Ferruccio Lamborghini

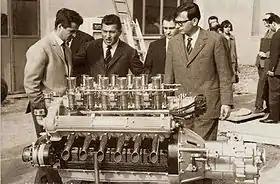
From left to right: Giotto Bizzarrini, Ferruccio Lamborghini and Giampaolo Dallara at Sant'Agata Bolognese in 1963, with a Lamborghini V12 engine prototype

Lamborghini's increasing wealth allowed him to purchase faster, more expensive cars than the tiny Fiats he had tinkered with during his youth. He owned cars such as Alfa Romeos and Lancias during the early 1950s and at one point he had enough cars to use a different one every day of the week, adding a Mercedes-Benz 300SL, a Jaguar E-Type coupé, and two Maserati 3500 GTs. Of the latter, Lamborghini said, "Adolfo Orsi, then the owner of Maserati, was a man I had a lot of respect for: he had started life as a poor boy, like myself. But I did not like his cars much. They felt heavy and did not really go very fast."